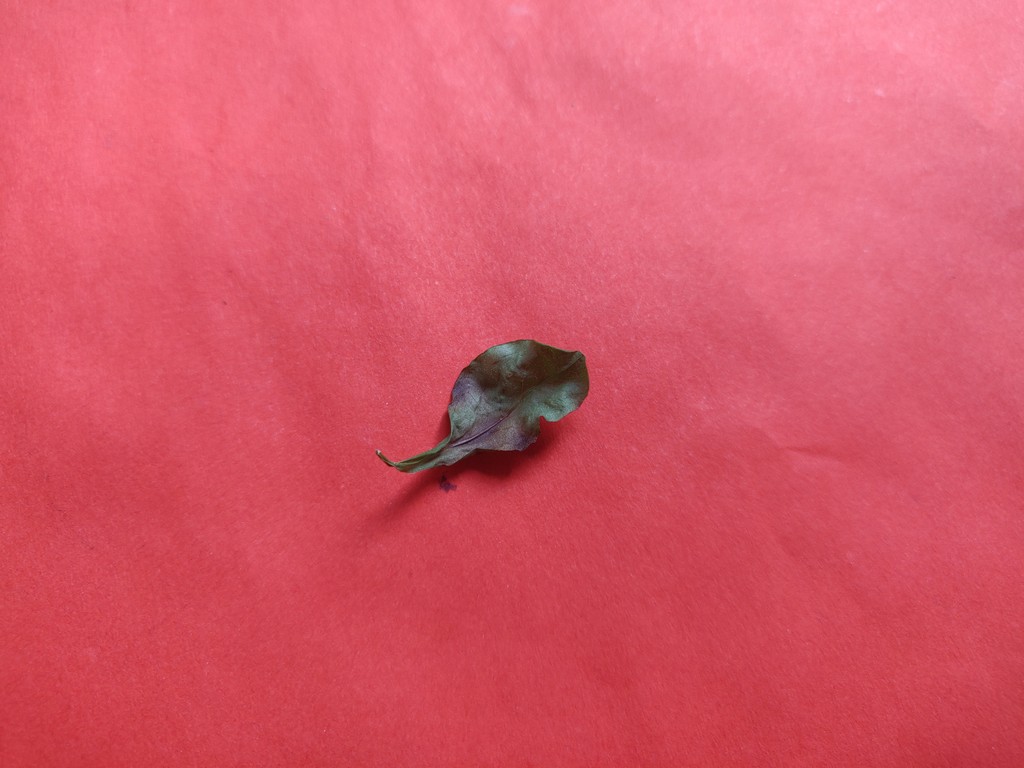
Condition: Dried
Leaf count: single
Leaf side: unknown